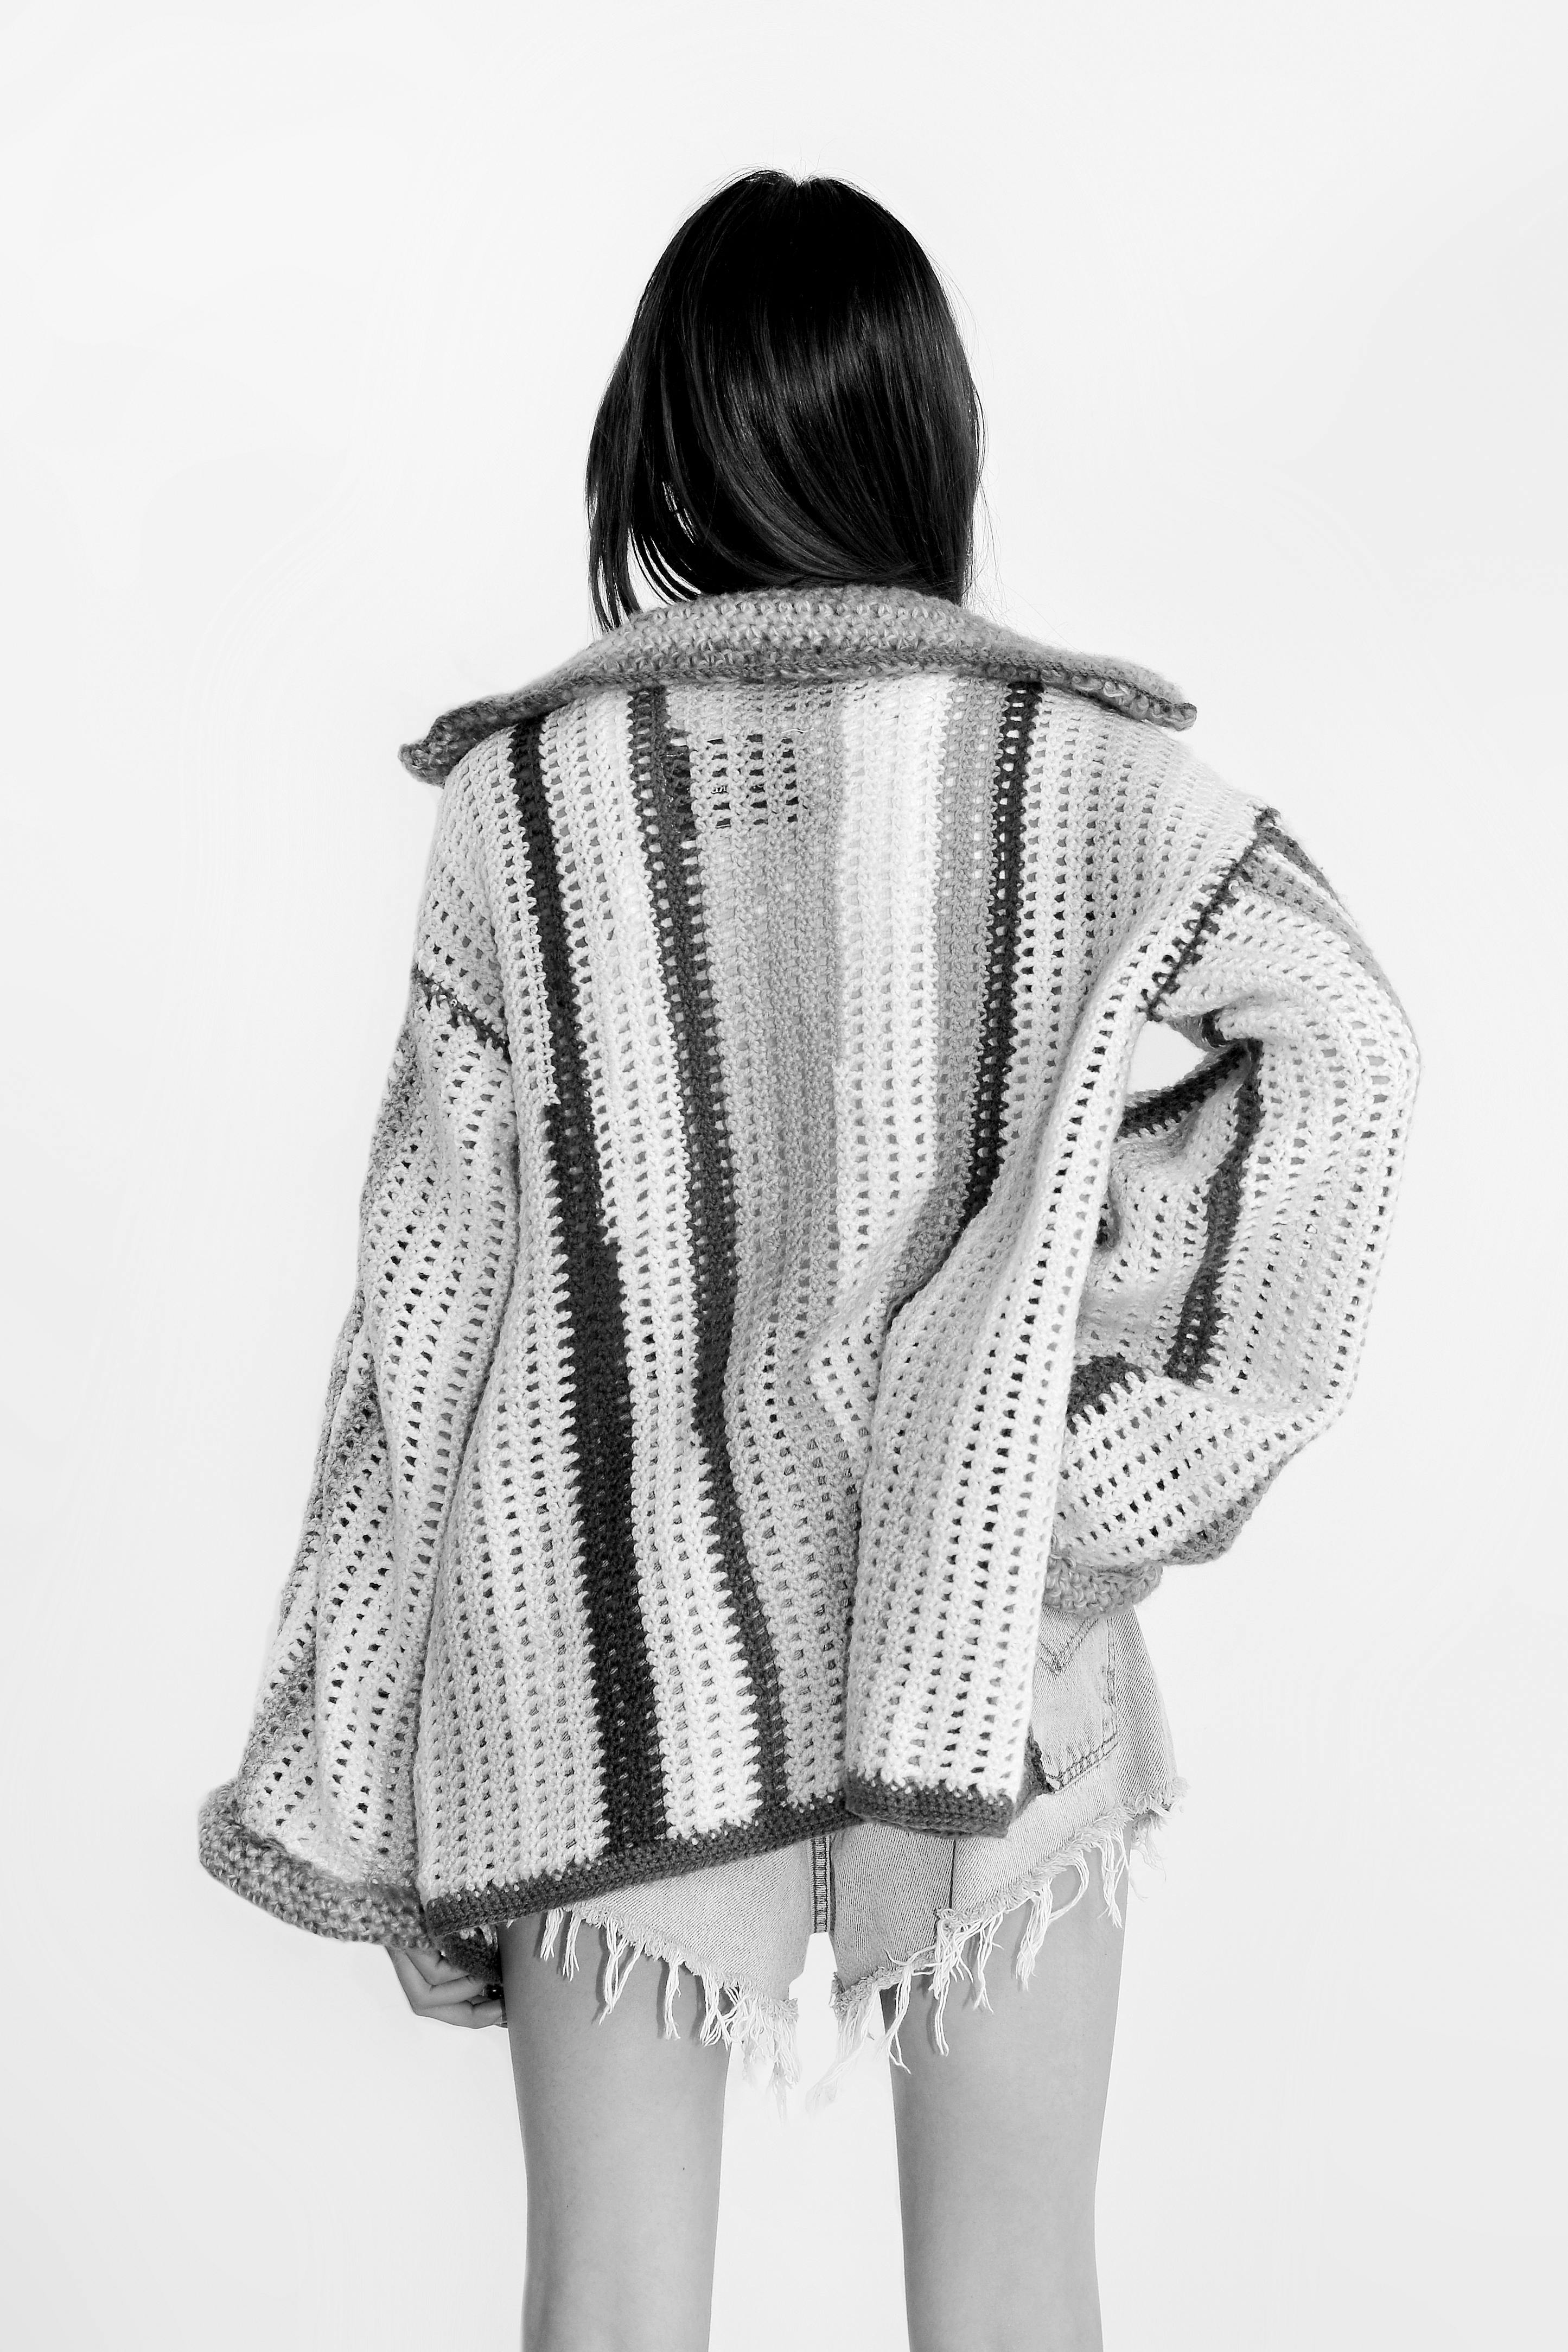
woman, fashion, fashion design, monochrome, woolen, wool, model, photo shoot, knitting